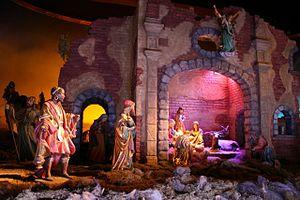
L'Arskrippana est un musée où sont présentées des crèches. Il se trouve à la frontière belgo-allemande dans les Ardennes et fait partie de l'Ardenner Cultur Boulevard. Avec ses 2 500 m² d'espace d'exposition, l'établissement de la Krippana GmbH, à Bullange, constitue la plus grande exposition de crèches en Europe. Ce musée, placé sous l'égide de l'évêque de Liège, montre des représentations de la Nativité anciennes, modernes, monumentales ou minuscules.